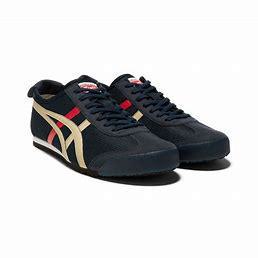
Brand: Onitsuka
Model: Tiger Onitsuka Tiger Mexico 66